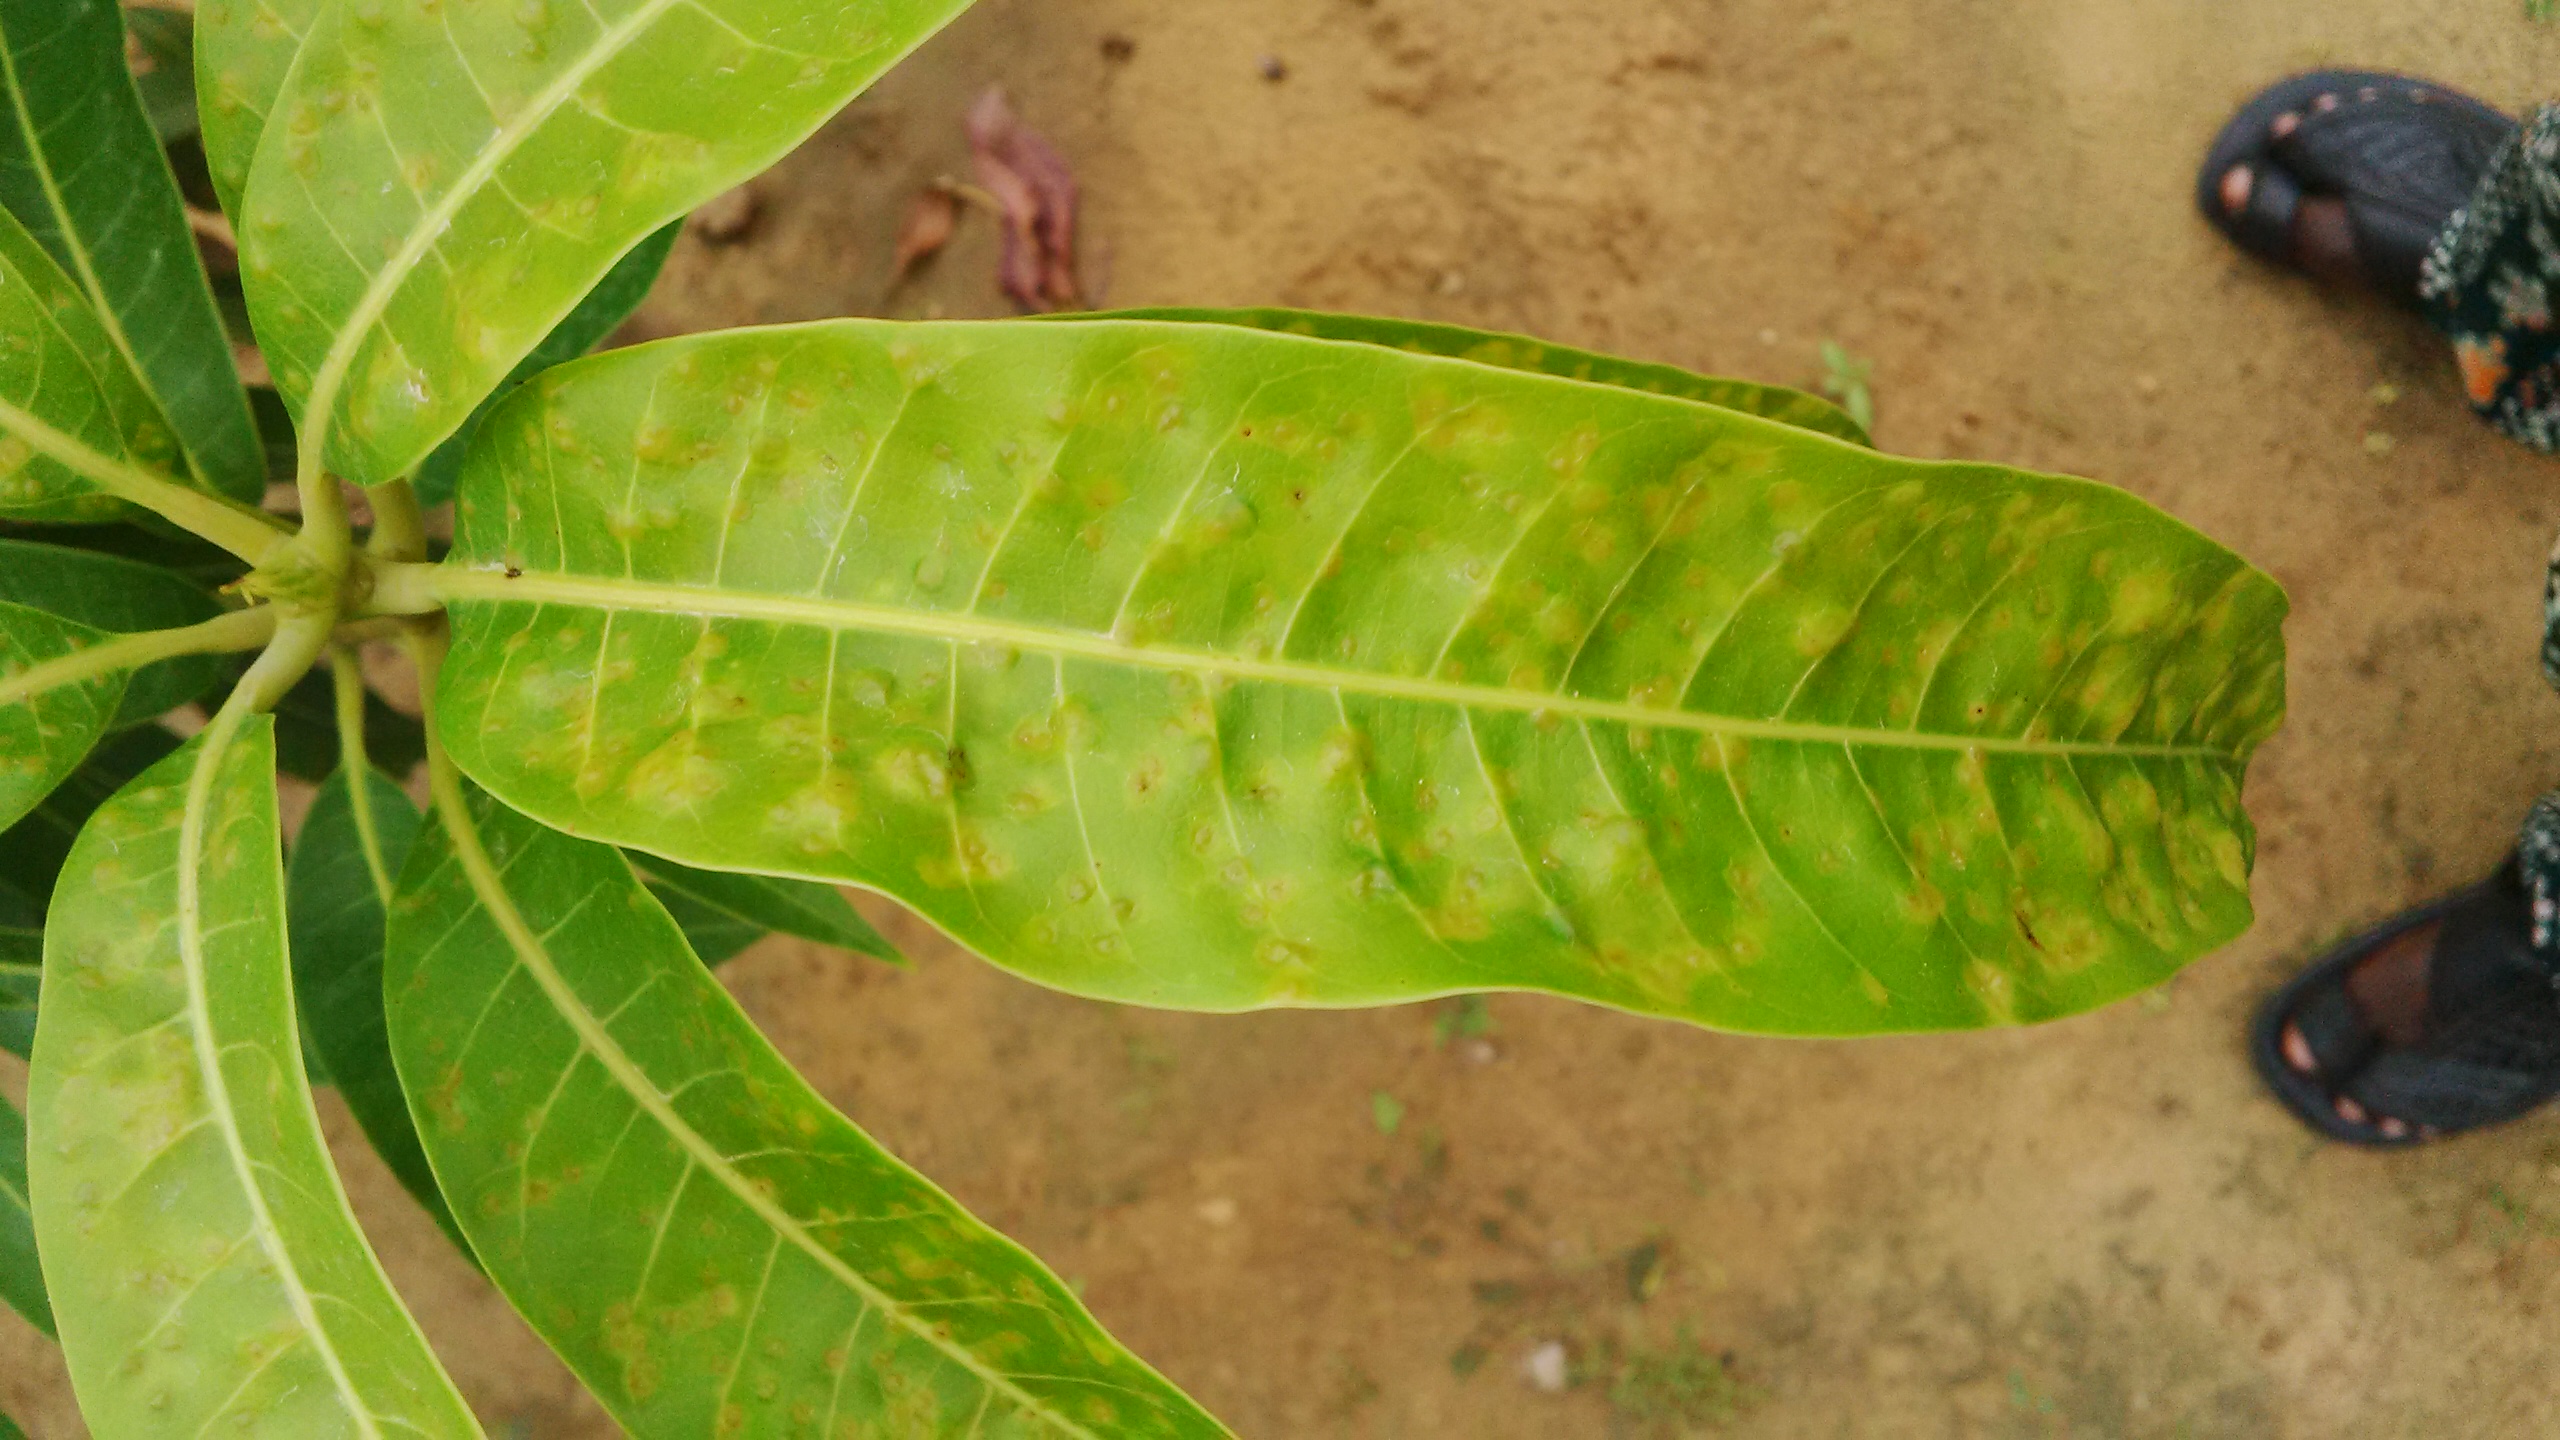
Label: Mango